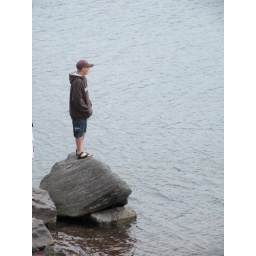
Grasshopper standing on a rock in Lake Superior